Answer in natural language. Considering the relative positions, where is sleek black flatscreen smart tv with respect to dark wooden bed frame with slats? Choose between the following options: left or right
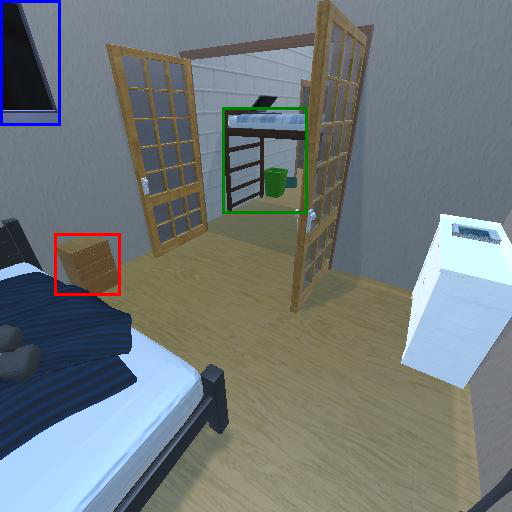
<answer>left</answer>